Regent Centre

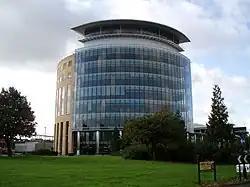
During the final stages of construction of the Partnership House building (October 2008).

The Virgin Money bank has its headquarters in Jubilee House which is adjacent to, although not part of, Regent Centre. The Red Box Design Group were involved with the development of all of the (currently standing) buildings for the bank.